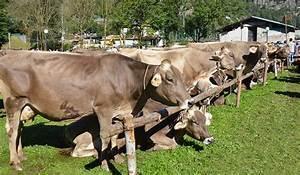
cow